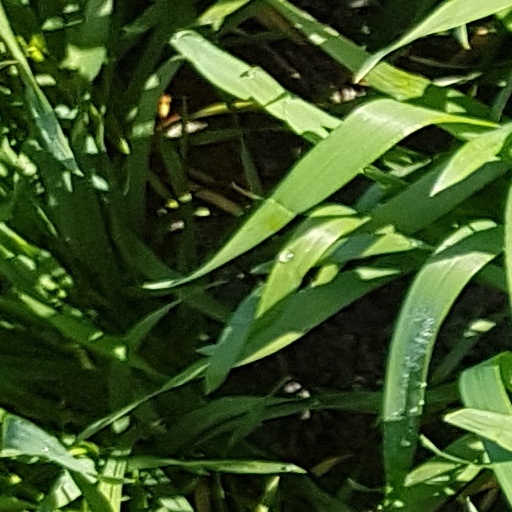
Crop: wheat